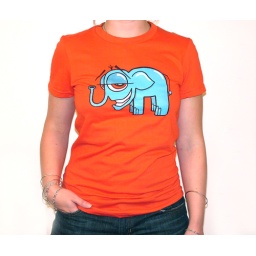
blue elephant on a orange American Apparel shirt available in medium and large sizes